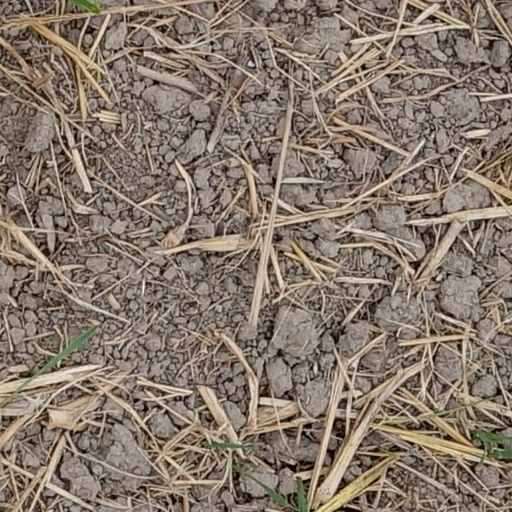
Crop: wheat